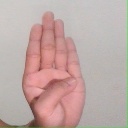
अक्षर: ब